Tramway at Bourron

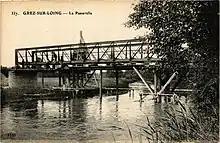
Grez-sur-Loing - "La Passerelle"

Commercial goods transport on the narrow-gauge railway was discontinued in 1969. These days, the sand pits are operated by Sibelco with the help of lorries. Part of the line is used as a museum railway under the name Tacot des Lacs.